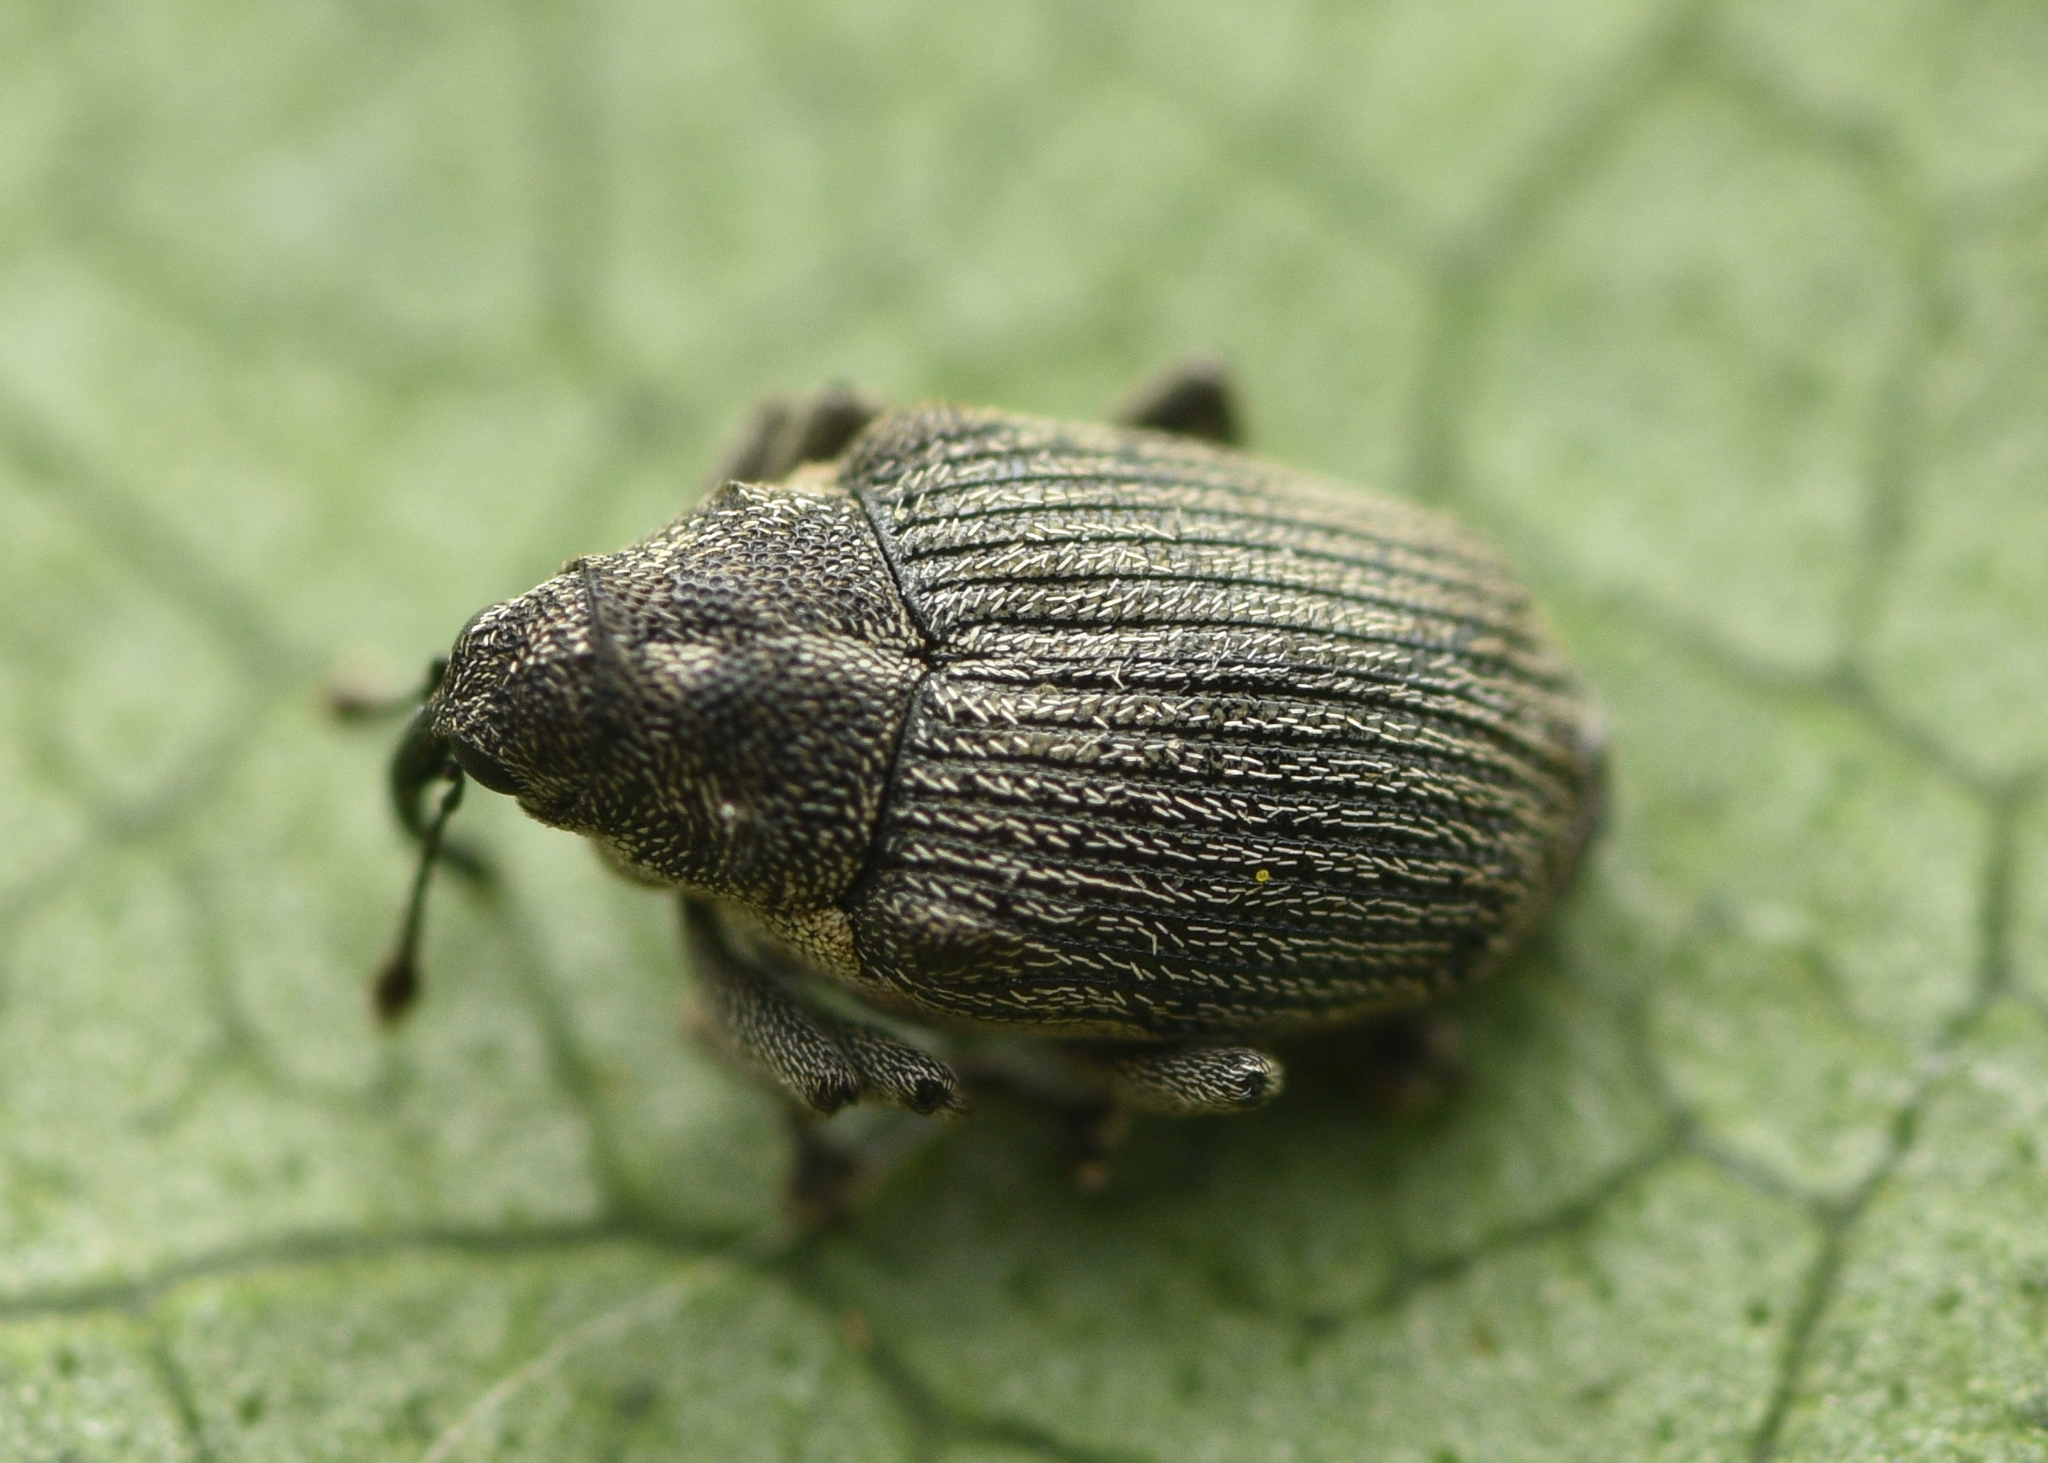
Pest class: Cabbage_seedpod_weevil